History of archery

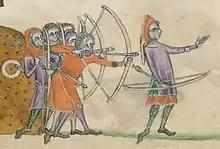
Longbowmen archers of the Middle Ages.

Archery, or the use of bow and arrows, was probably developed in Africa by the later Middle Stone Age (approx. 70,000 years ago). It is documented as part of warfare and hunting from the classical period (where it figures in the mythologies of many cultures) until the end of the 19th century, when bow and arrows was made functionally obsolete by the invention and spread of repeating firearms (though they are still used in hunting).